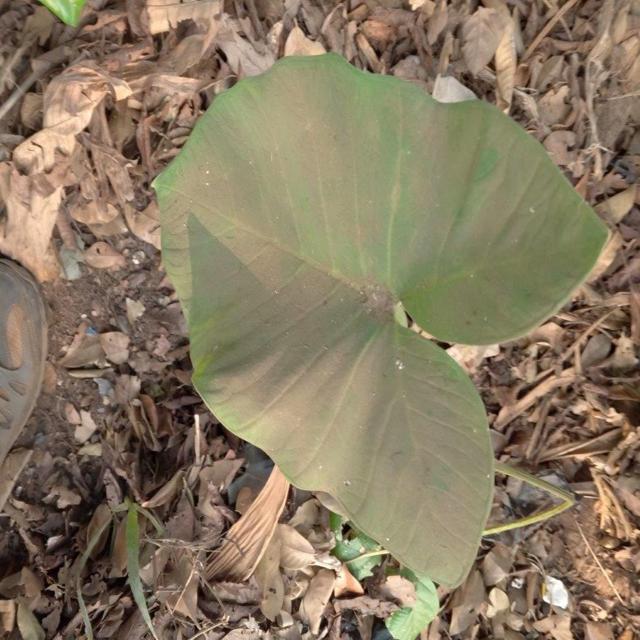
Label: Healthy